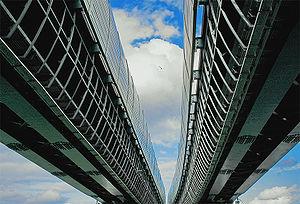
La ligne Boutovskaïa est la douzième ligne du métro de Moscou. Elle est composée de cinq stations et s'étend sur 5,6 km. Elle fut ouverte le 27 décembre 2003. Il est prévu de continuer la ligne.